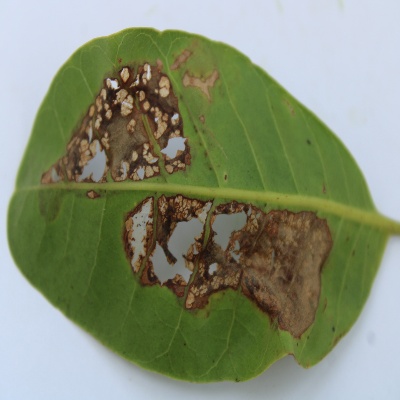
Crop: Cashew
Condition: leaf miner